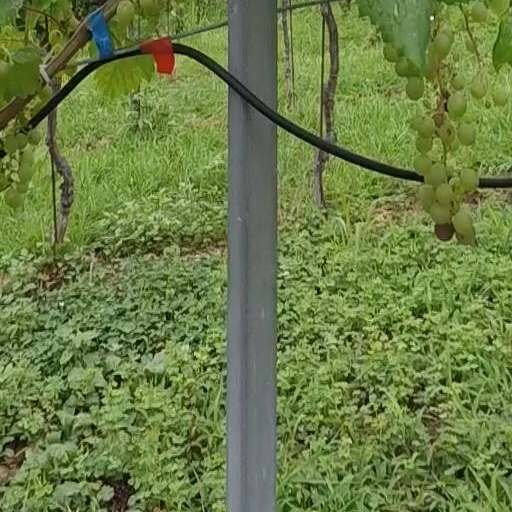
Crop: grape